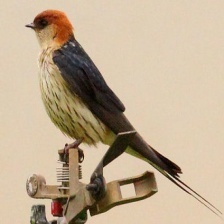
Species: STRIPPED SWALLOW
Scientific name: CECROPIS ABYSSINICA